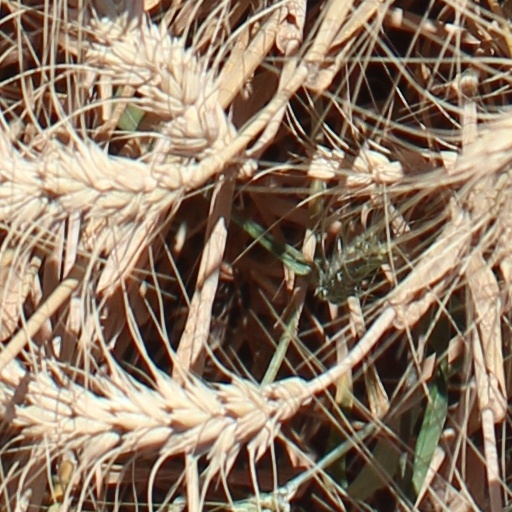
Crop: wheat